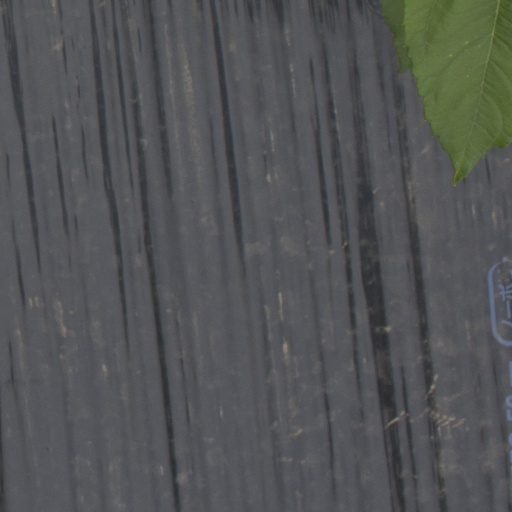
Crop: Jerusalem artichoke